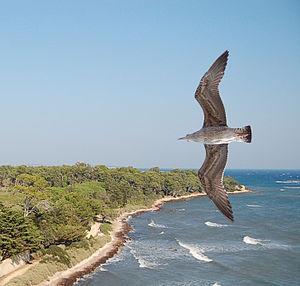
Les calques sont, en infographie et en dessin assisté par ordinateur, un ensemble de couches empilées les unes au-dessus des autres, dont chacune contient une partie des éléments de peinture ou de dessin constituant l'ensemble et est transparente ailleurs. Dans ce système, chaque élément peut être placé sur un calque différent, si bien que l'on peut décomposer le travail, ce qui le rend plus simple, éviter d'altérer un dessin de fond et donc permettre de déplacer les éléments supérieurs d'une composition existante.